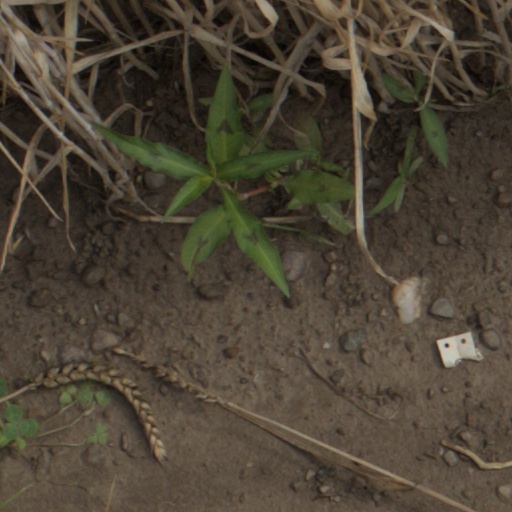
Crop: wheat